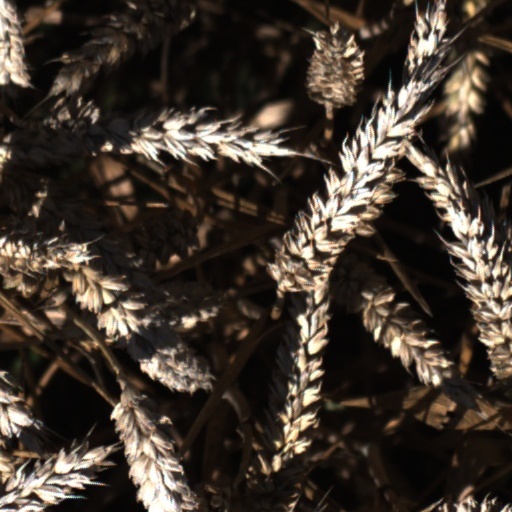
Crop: wheat